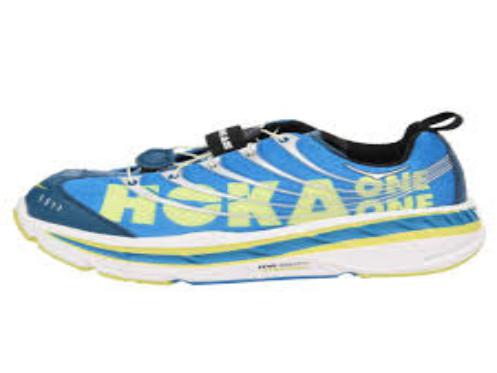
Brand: Hoka One One
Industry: Clothes